James Ellwood Jones House

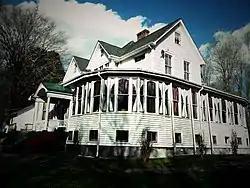
Mansion of James Ellwood Jones

James Ellwood Jones House is a historic home located at Switchback, McDowell County, West Virginia. It is a two-story, frame dwelling with an irregular plan. It features a classically detailed, pedimented porch, and stained glass windows. Also on the property are a contributing swimming pool dated to the 1920s, a detached covered patio, a circular fountain, terraced garden, and greenhouse. It was built for James Ellwood Jones, an influential leader in southern West Virginia's coal mining industry.